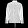
Label: Coat